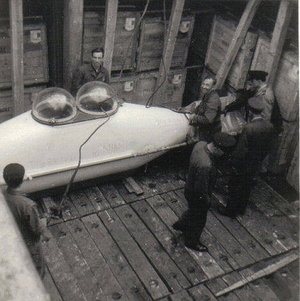
cargaison spéciale, mini sous-marin à Nassau, Bahamas - entrepont, trappe 3 - Chargement dans le port d'Anvers (1964)